Zone 5 of Milan

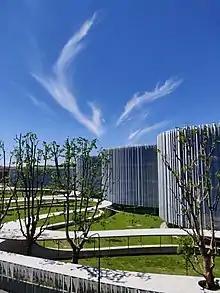
Bocconi University Campus

The most important university located in the borough is the Bocconi University, founded in 1902 by Ferdinando Bocconi and was named after his son, who died in the Battle of Adwa during the First Italo-Ethiopian War. The university was originally affiliated with the Polytechnic University of Milan engineering school and incorporated a teaching model that was based on what was in use at the École Supérieure of Antwerp.